Sheriffs in the United States

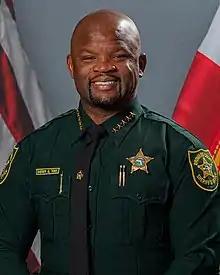
Gregory Tony is the current Sheriff of Broward County and began serving in 2019.

The Broward Sheriff's Office is currently under the direction of Sheriff Gregory Tony. In April 2020 and 2024, the Broward Sheriff's Office Deputies Association—a 1,400-member branch of the International Union of Police Associations—announced a vote for Tony.